Jaguar Racing

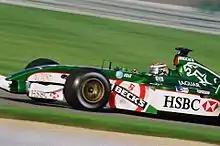
Eddie Irvine driving the R3 at the 2002 United States Grand Prix.

For , Jaguar retained Irvine and replaced Herbert with Luciano Burti, who was himself replaced by Pedro de la Rosa after four races. Irvine scored the team's first podium in Monaco, finishing third. This allowed Jaguar to finish eighth in the Constructors' Championship, with nine points, including four points-scoring performances.